Bringing Rain

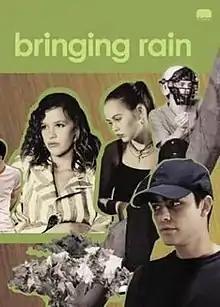
Bringing Rain poster

Bringing Rain is a 2003 independent film written and directed by Noah Buschel. It premiered at the 2003 Tribeca Film Festival and was released on DVD on September 20, 2005. It won first prize at the Rhode Island International Film Festival for directorial debut.